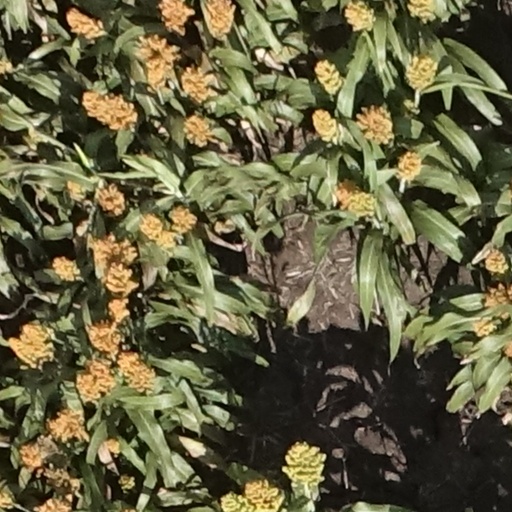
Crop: sorghum